Philippine pied fantail

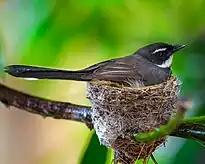
On a nest

The Philippine pied fantail eats insects, which it catches on the wing. It joins mixed flocks with other insectivorous birds, and sometimes follows large mammals to feed on insects they disturb.